Closer to Heaven (film)

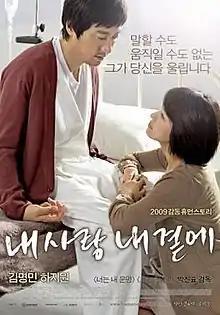
Theatrical poster

Closer to Heaven is a 2009 South Korean romantic drama film written and directed by Park Jin-pyo, starring Ha Ji-won and Kim Myung-min.